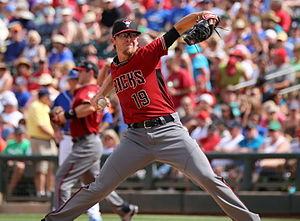
Tyler Lee Clippard est un lanceur de relève droitier des Astros de Houston de la Ligue majeure de baseball.